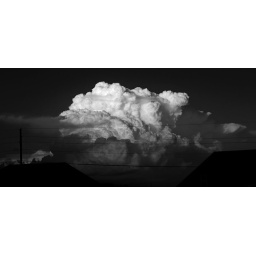
Storm passing by. This thing was a mountain of a cloud in person.